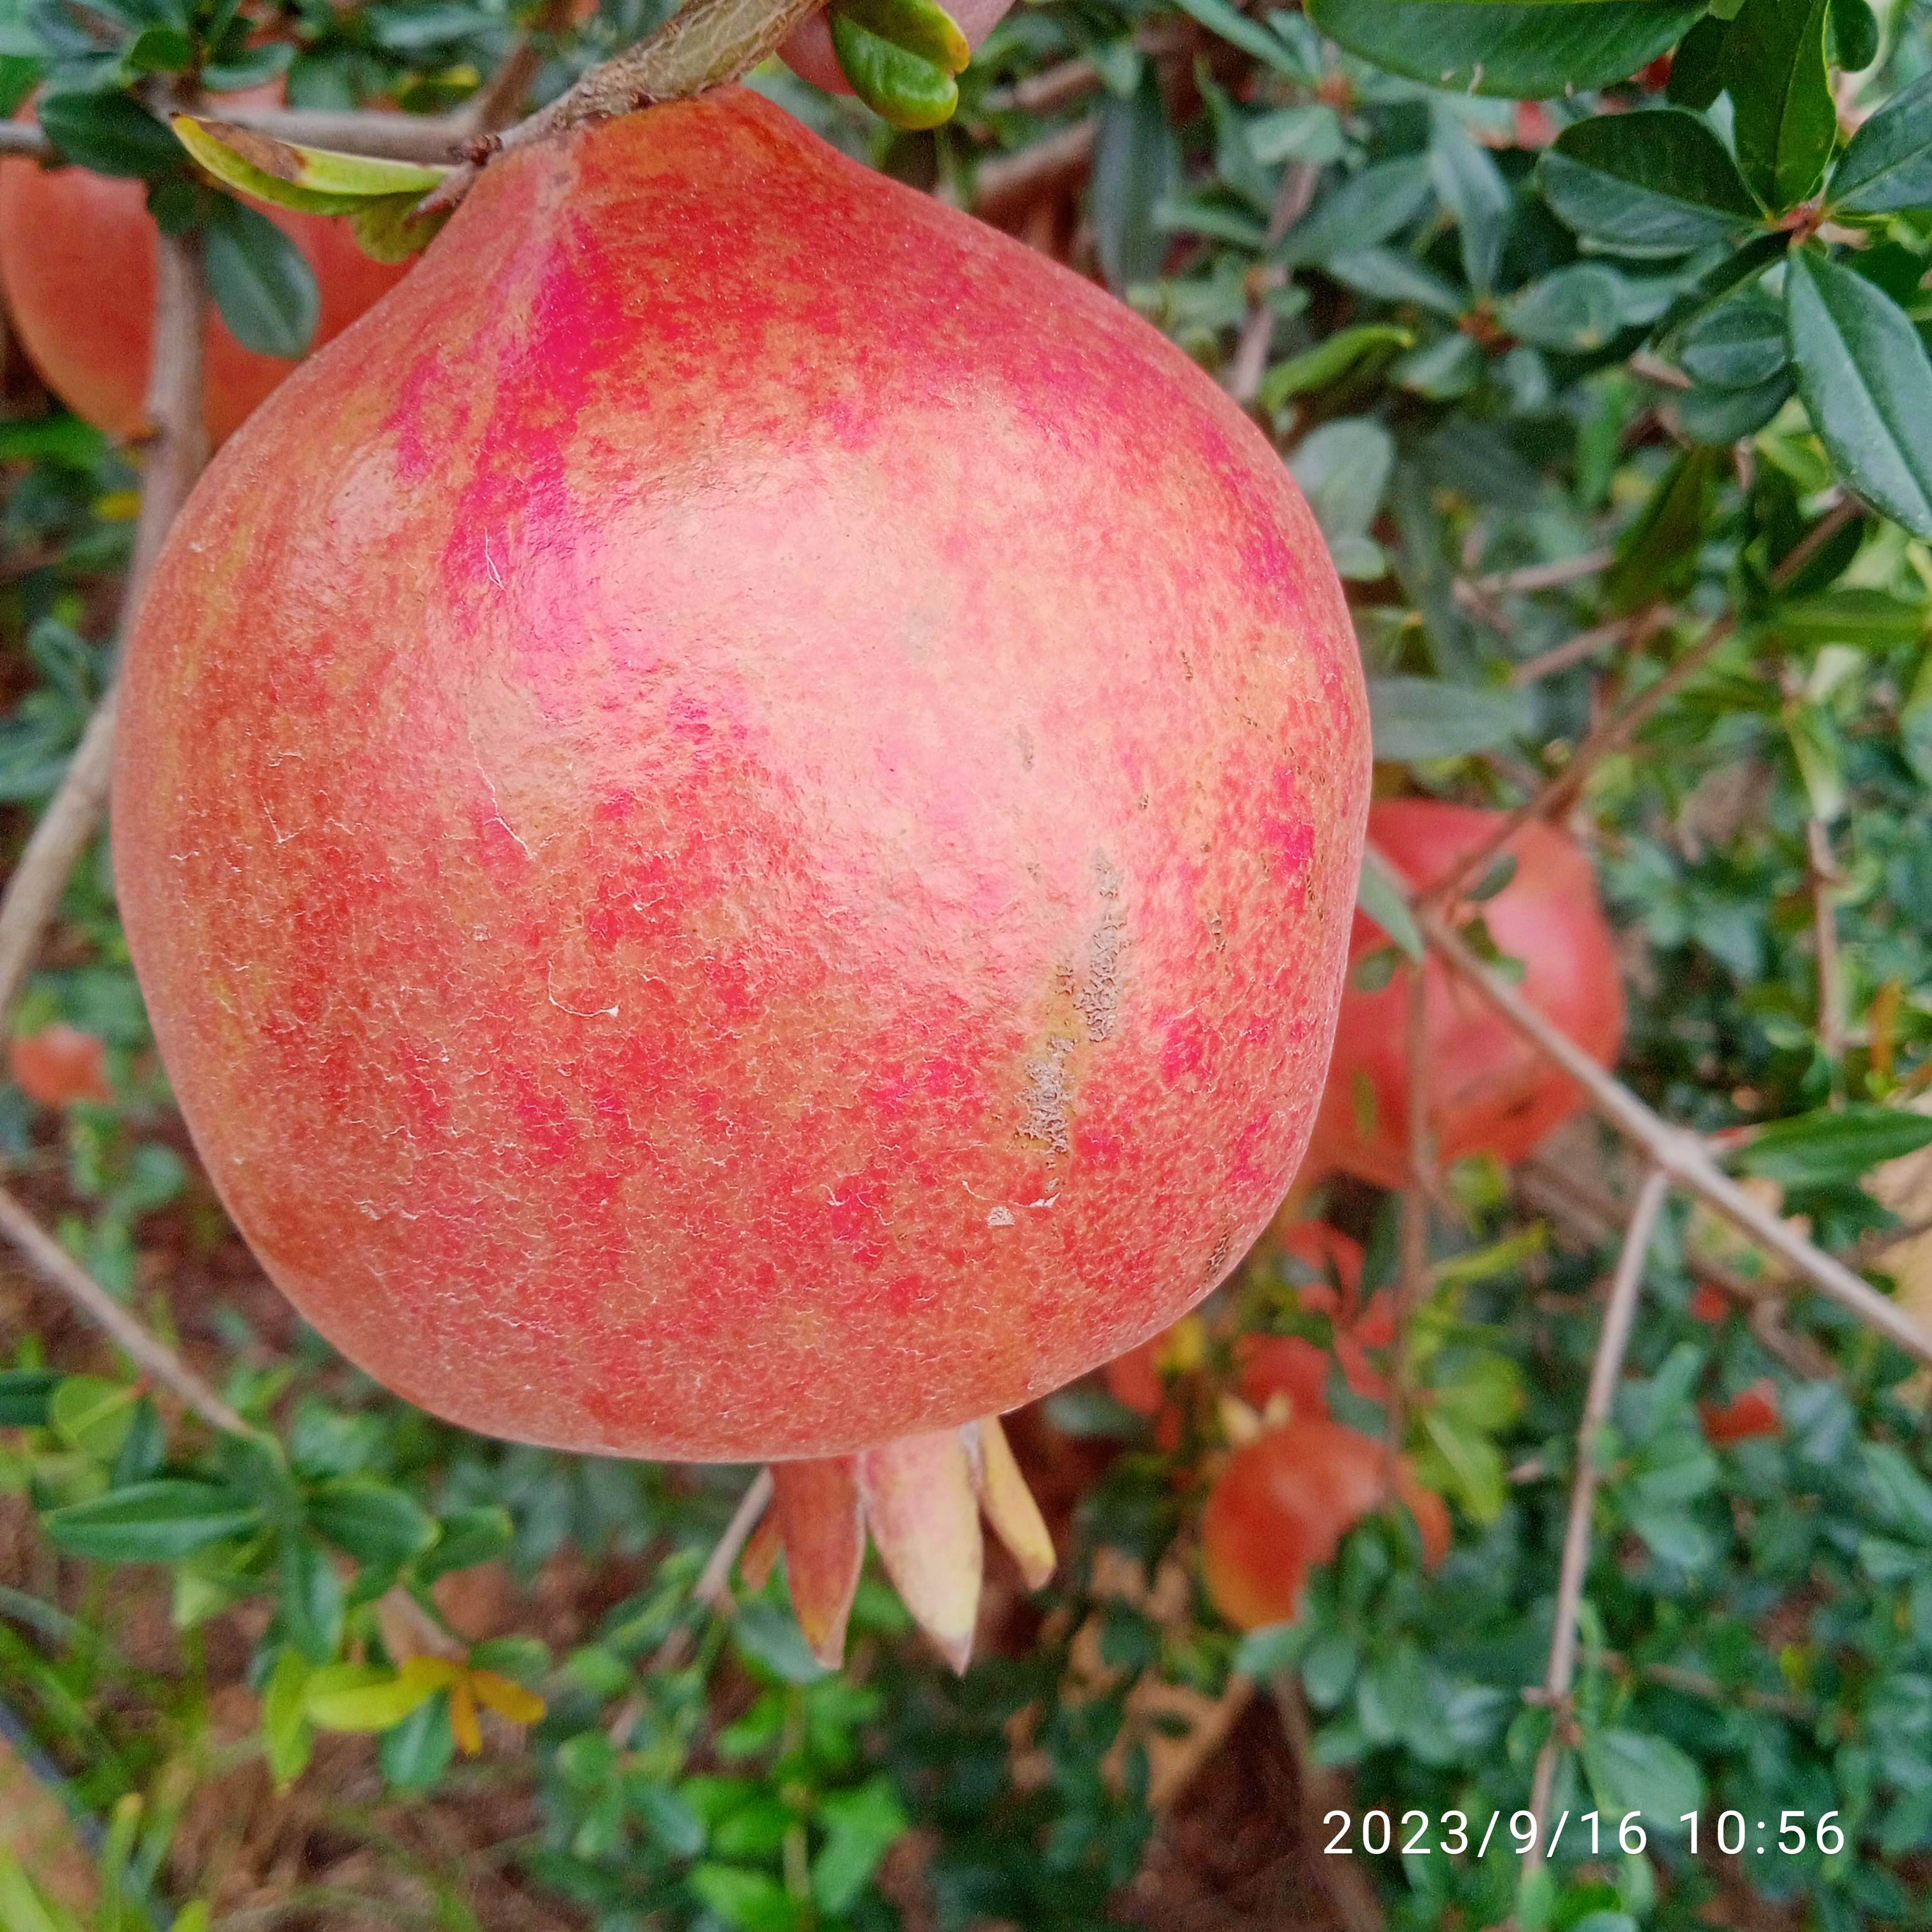
Label: Healthy